Alphonse de Lamartine

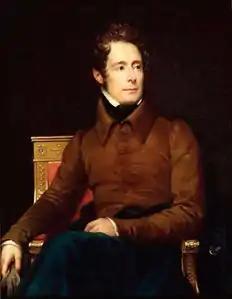
Lamartine by François Gérard, 1830

Initially a monarchist, Lamartine came to embrace democratic ideals and opposed militaristic nationalism. Around 1830, Lamartine's opinions shifted in the direction of liberalism. His first run for Parliament was an unsuccessful attempt in 1831 as a "board and moderate royalist". When elected in 1833 to the Chamber of Deputies, he was asked what side of the chamber he was going to sit on, he responded "on the ceiling". Throughout his time in the Chamber, Lamartine always sat in the opposition. He quickly founded his own "Social Party" with some influence from Saint-Simonian ideas and established himself as a prominent critic of the July Monarchy. Initially critical of both the Bourgeois Monarchy and the Republican agitators, Lamartine becoming more and more of a republican in the monarchy's last years.